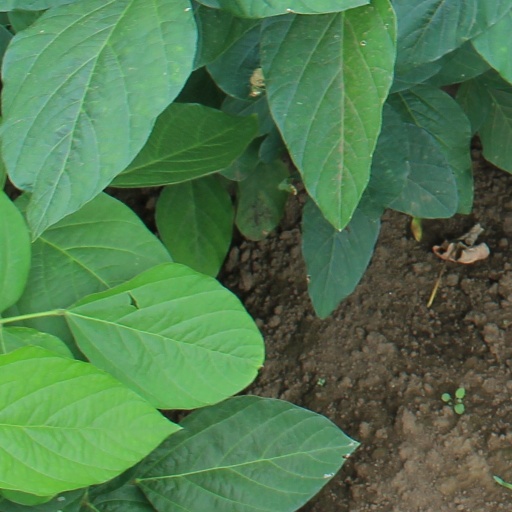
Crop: soybean